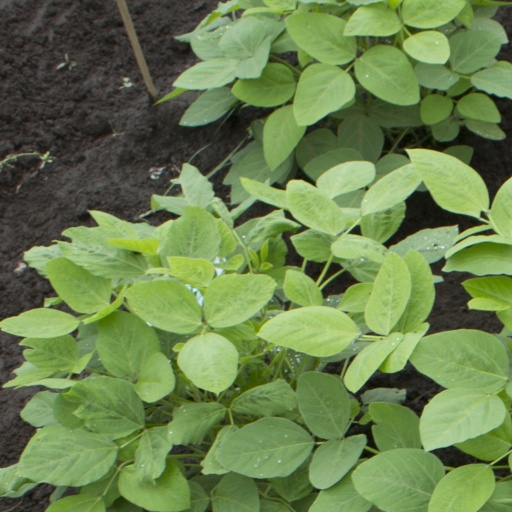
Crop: soybean